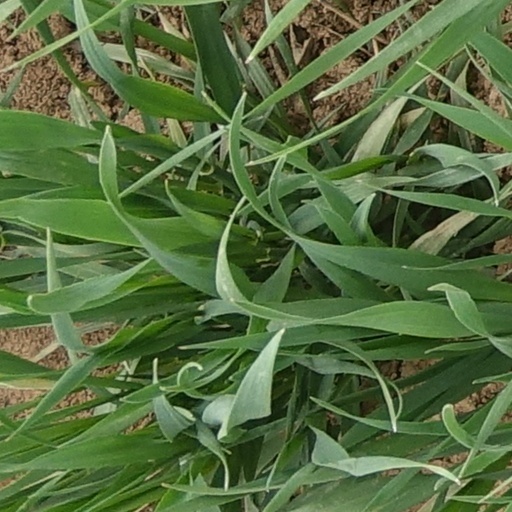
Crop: wheat